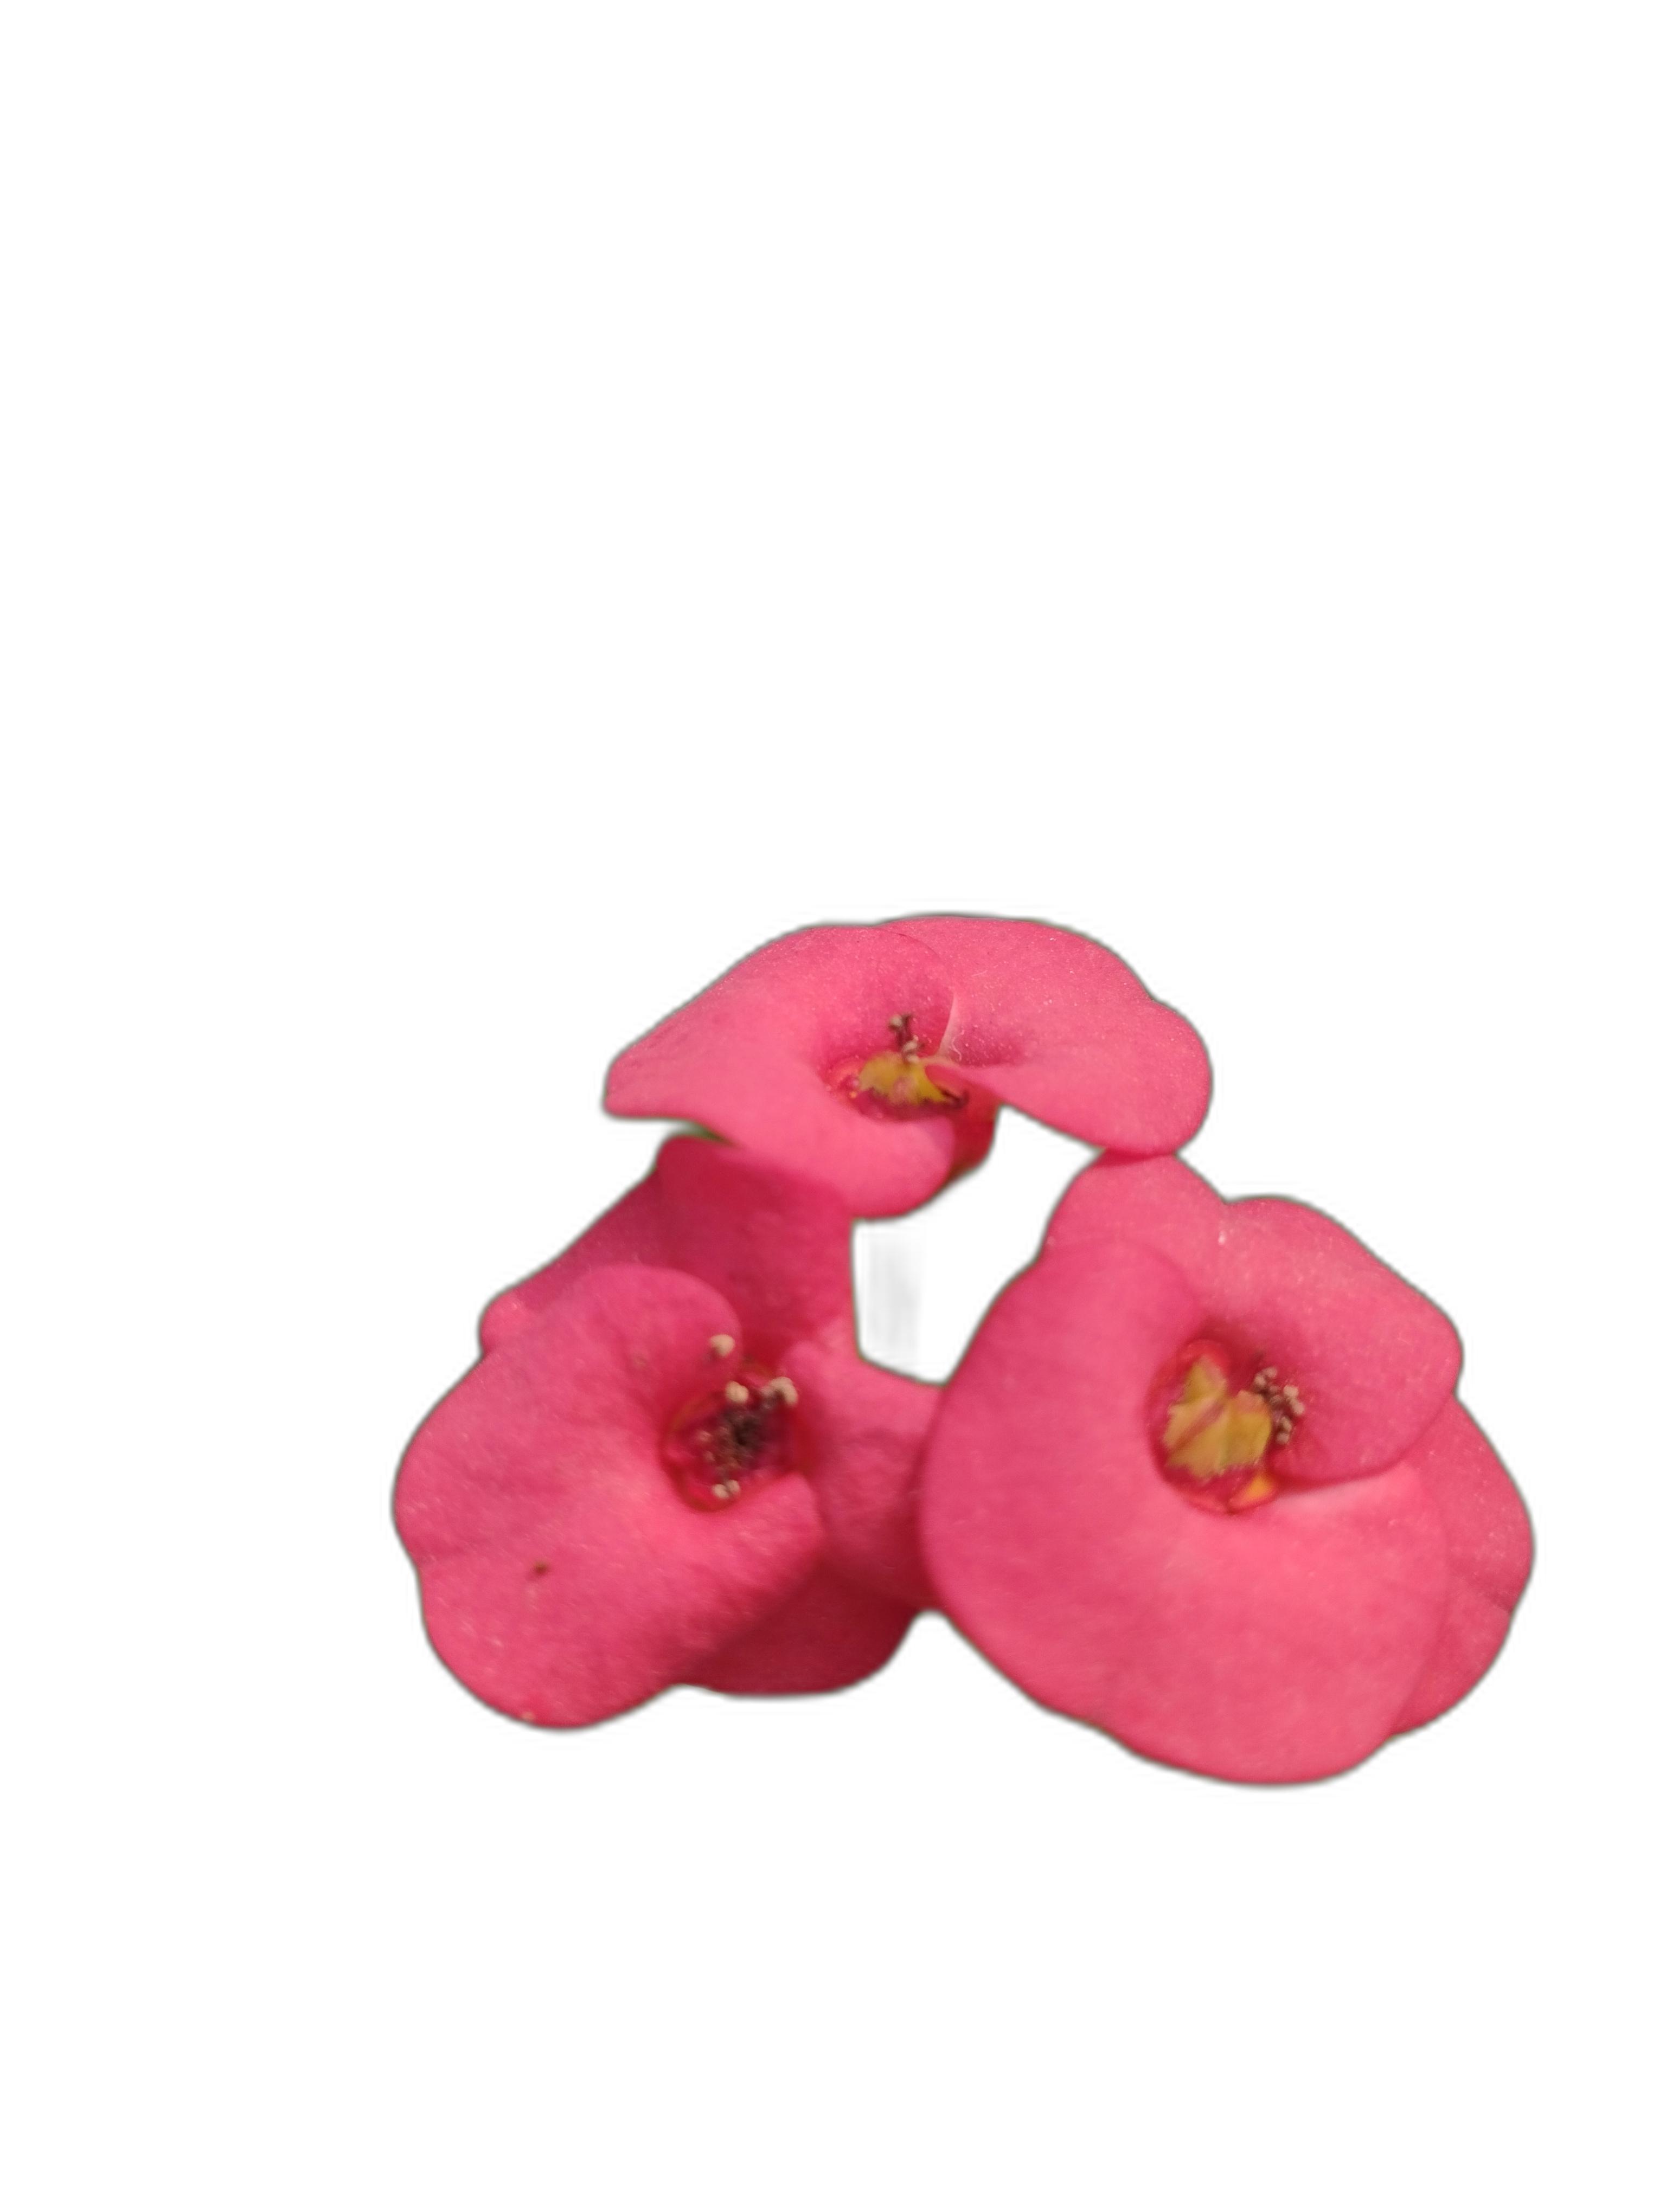
Label: Crown of thorns